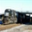
Label: train